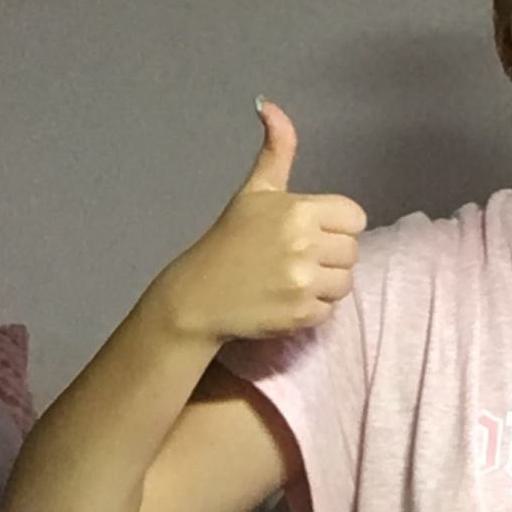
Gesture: like